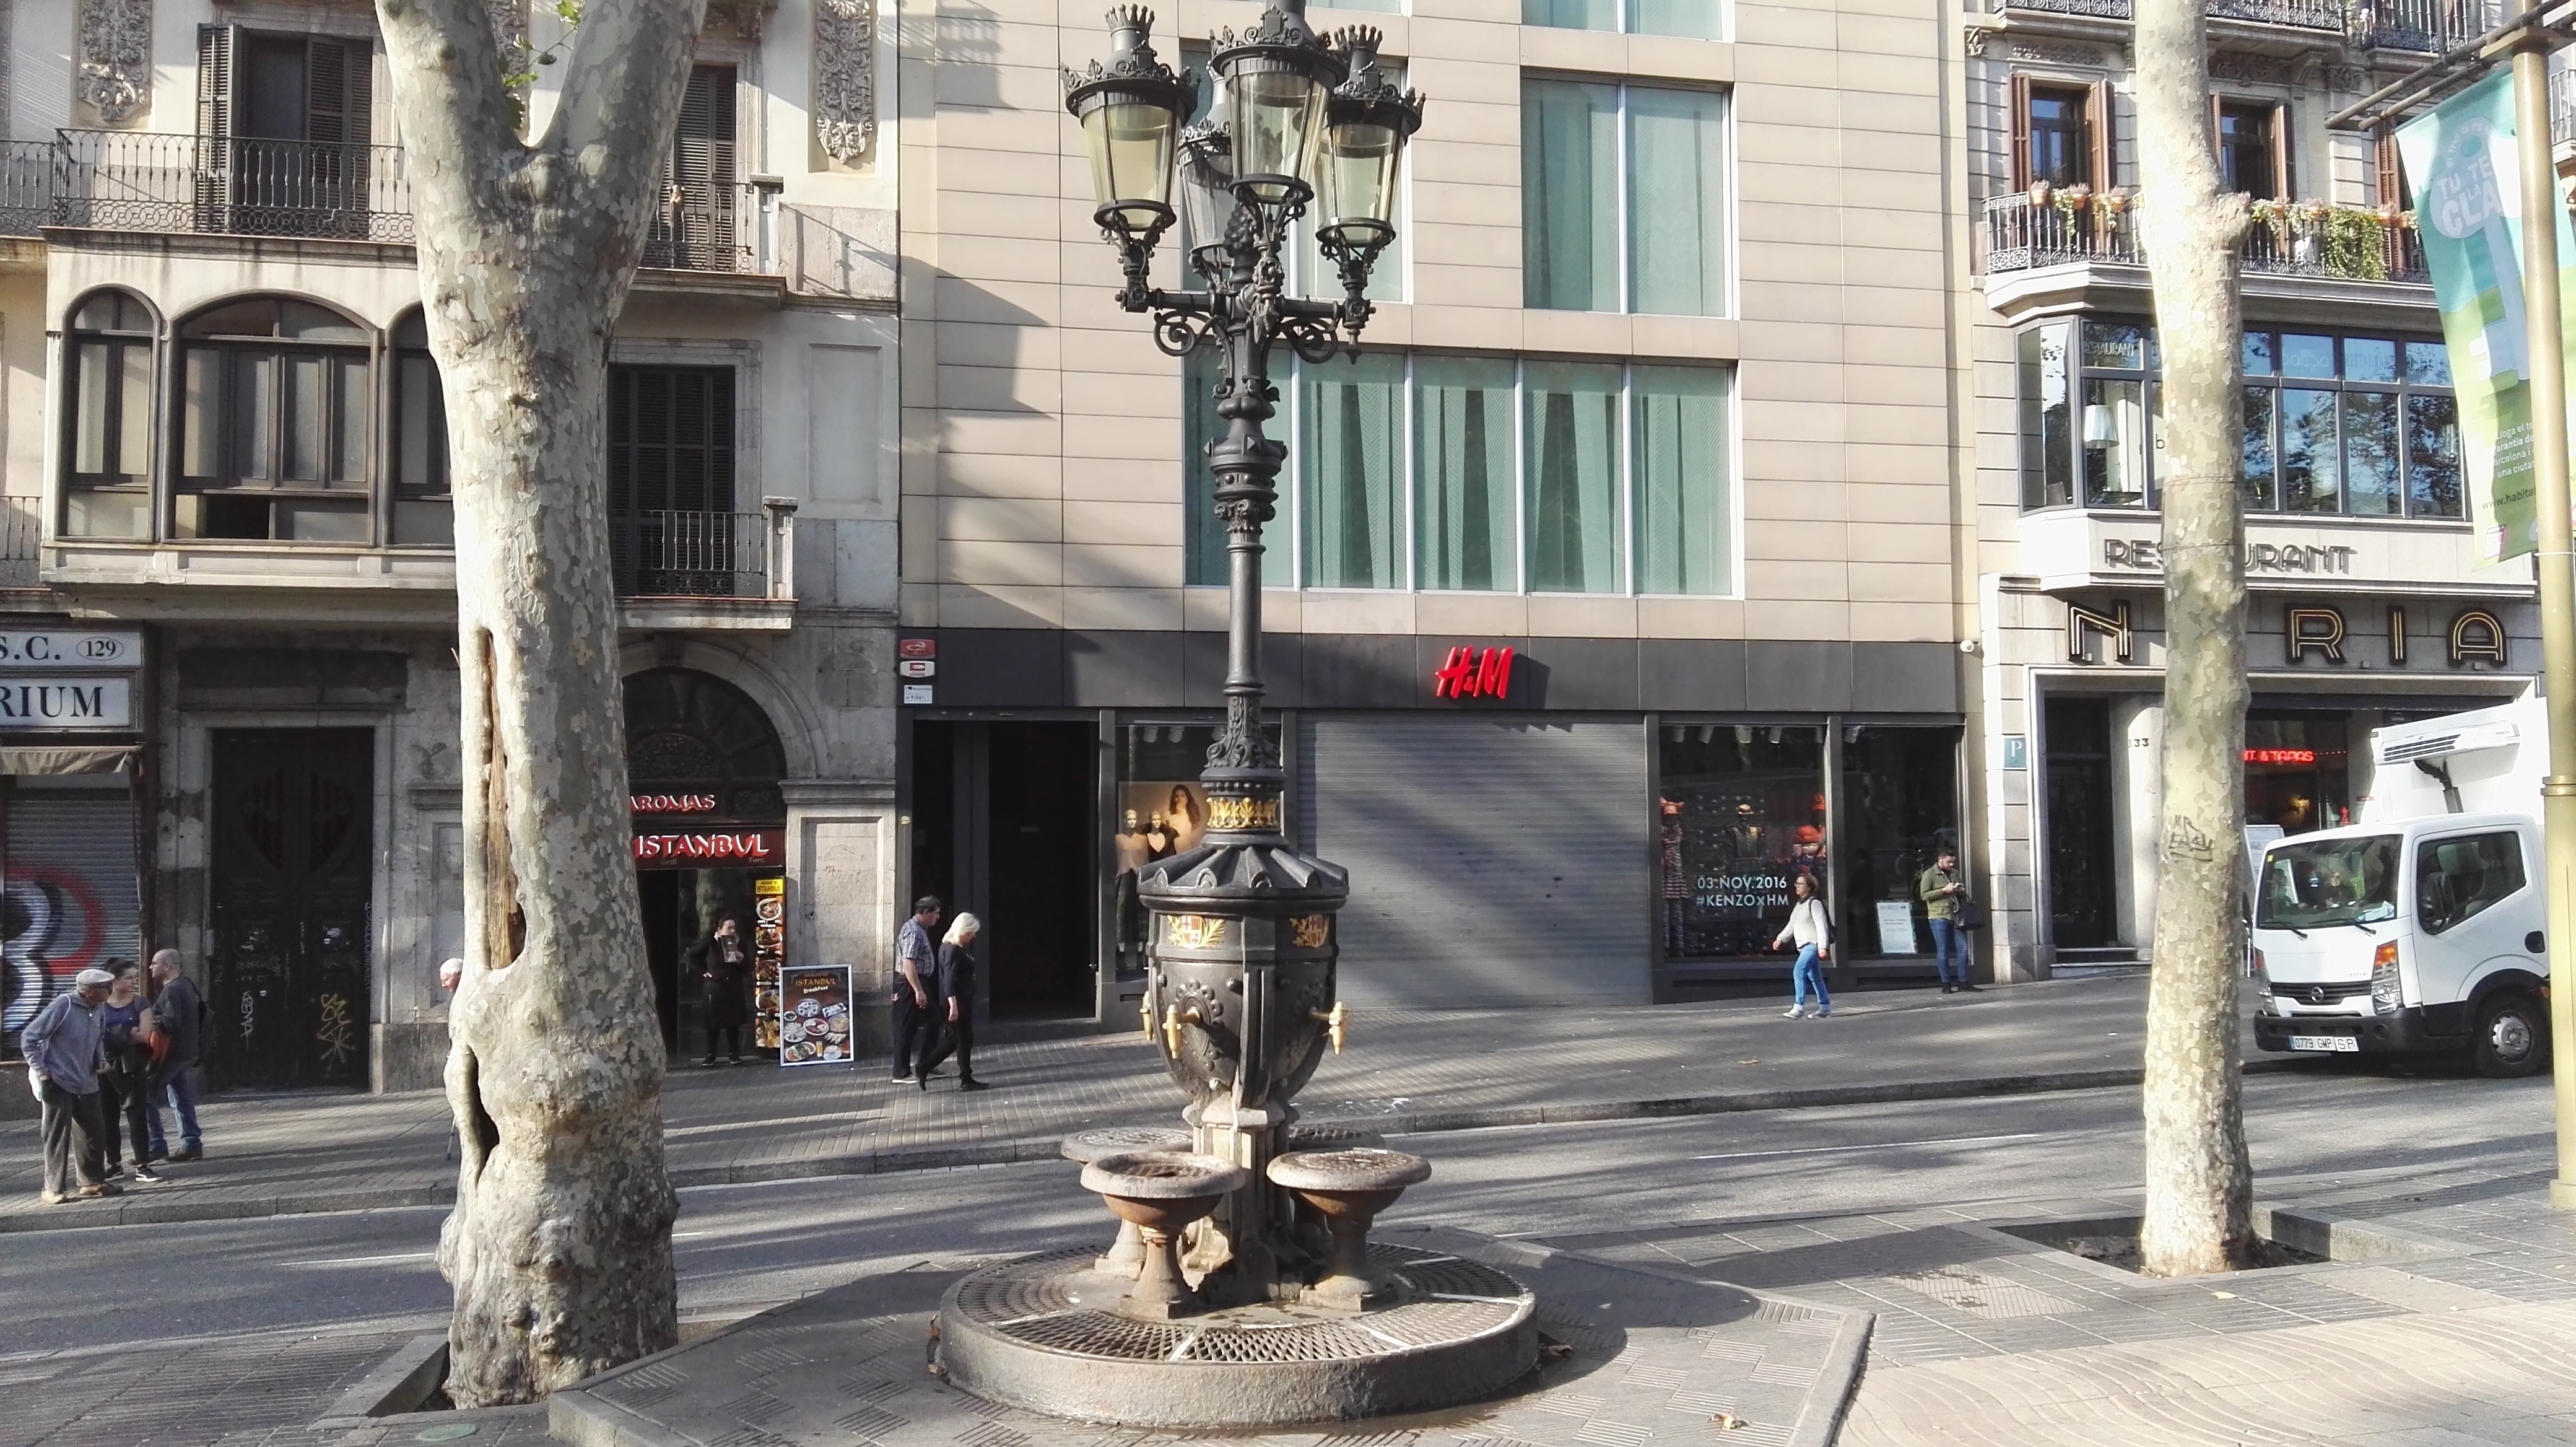
pedestrian, road, street, town, city, downtown, plaza, lighting, art, infrastructure, town square, urban area